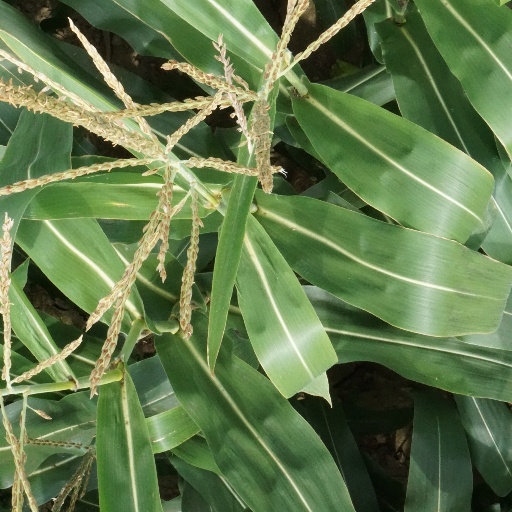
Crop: maize; corn